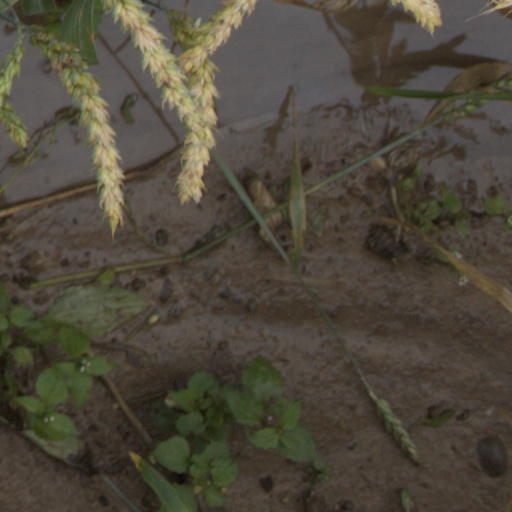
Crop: wheat